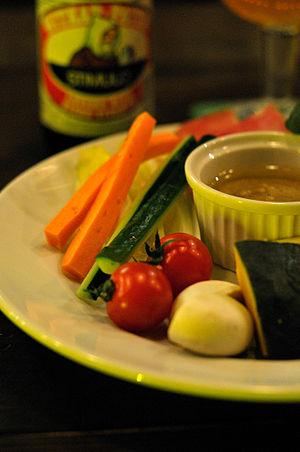
La bagna cauda, aussi bagna caoda, bagna caôda, est un plat de la cuisine piémontaise comparable à l'anchoïade provençale.
La cuisine occitane est une cuisine diversifiée qui a des traits caractéristiques de la cuisine méditerranéenne, mais se différencie des cuisines catalane et italienne. En raison de la taille de l'Occitanie et la grande variété de ses terroirs, allant des Pyrénées aux Alpes, de la côte méditerranéenne au Massif central qu'elle englobe majoritairement, c'est une cuisine très variée mais, au-delà de la traditionnelle partition entre l'usage de la graisse de canard au sud ouest et de l'huile d'olive au sud-est, il existe un certain nombre de traits communs à l'ensemble de ce territoire et l'opposant parfois nettement au reste de la France.